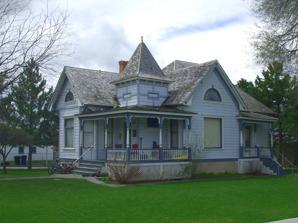
Building: Samuel and Lana Ewing House
Country: United States of America
Year built: 1904
United States historic place Samuel and Lana Ewing House U.S. National Register of Historic Places Show map of Utah Show map of the United States Location 107 S. 100 East, Smithfield, Utah Coordinates 41°50′02″N 111°49′46″W / 41.83389°N 111.82944°W / 41.83389; -111.82944 ( Samuel and Lana Ewing House ) Area less than one acre Built 1904 Built by Ewing, Samuel P. Architectural style Queen Anne NRHP reference No. 93001576 Added to NRHP January 28, 1994 The Samuel and Lana Ewing House . at 107 S. 100 East in Smithfield, Utah , is a house with Queen Anne -style features. It was listed on the National Register of Historic Places in 1994. Built around 1904, it is a one-story frame house upon a somewhat raised stone foundation. It has a square tower, while round towers with conical roofs are more common in Queen Anne houses. References